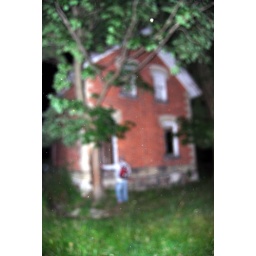
old haunted house near balsam lake